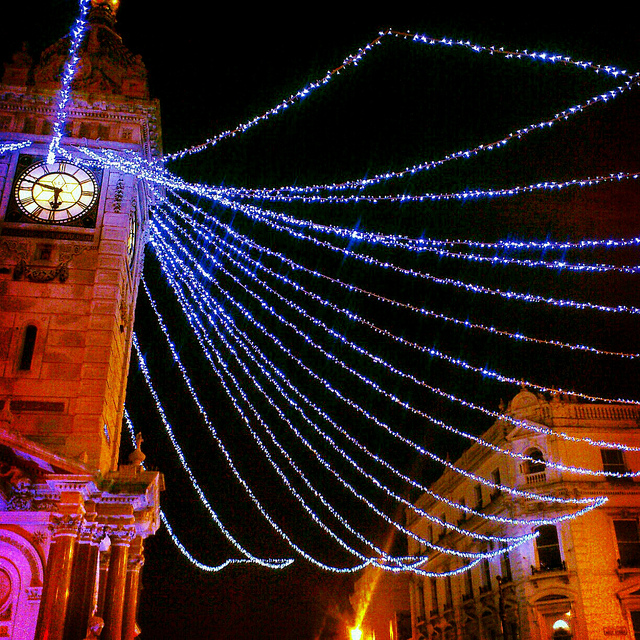
user: Given an image and a question. Answer the question in a short answer. Question: How are these festive lights held in place? Short Answer:
assistant: string